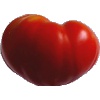
Label: Tomato 3